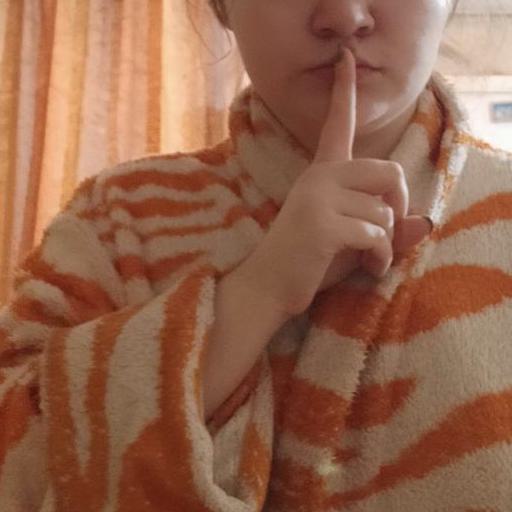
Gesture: mute